The Amazing Race 34

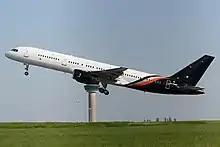
For a second season, teams traveled on a chartered plane for their flights.

Production began on May 22, 2022, with the teams and filming crew departing from Los Angeles International Airport on a chartered Titan Airways Boeing 757, so as to reduce prolonged personal interactions associated with COVID-19 infections much like in the previous season. Filming began on May 25, 2022, in Munich, Germany, making it the first time the American version started outside the United States. On May 30, photographs were posted online of sightings in Bologna and Florence, Italy. Jordan was visited for the first time in the entire franchise, with teams racing through Petra on June 2. On June 12, racers were spotted in Ronda, Spain, and the city's tourism office announced that the show had filmed there a day later. Filming concluded in Tennessee in mid-June.